Kalkitoxin

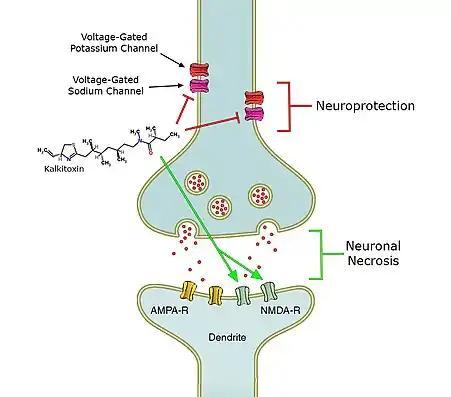

Kalkitoxin induces delayed neuronal necrosis in cerebellar granule cells of the rat. This neuronal necrosis proved to be NMDA-receptor mediated. These receptors are normally activated by glutamate and other excitotoxic compounds and can induce neuronal necrosis. It is not yet known if the toxin induces necrosis directly or via the release of excitotoxic compounds.